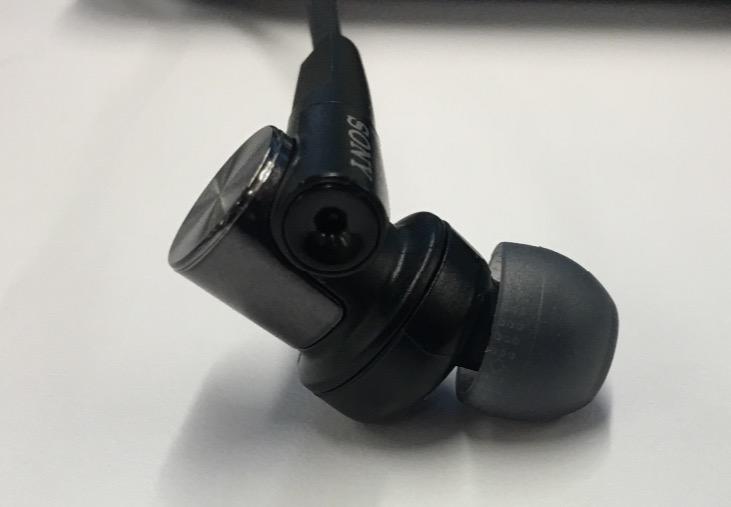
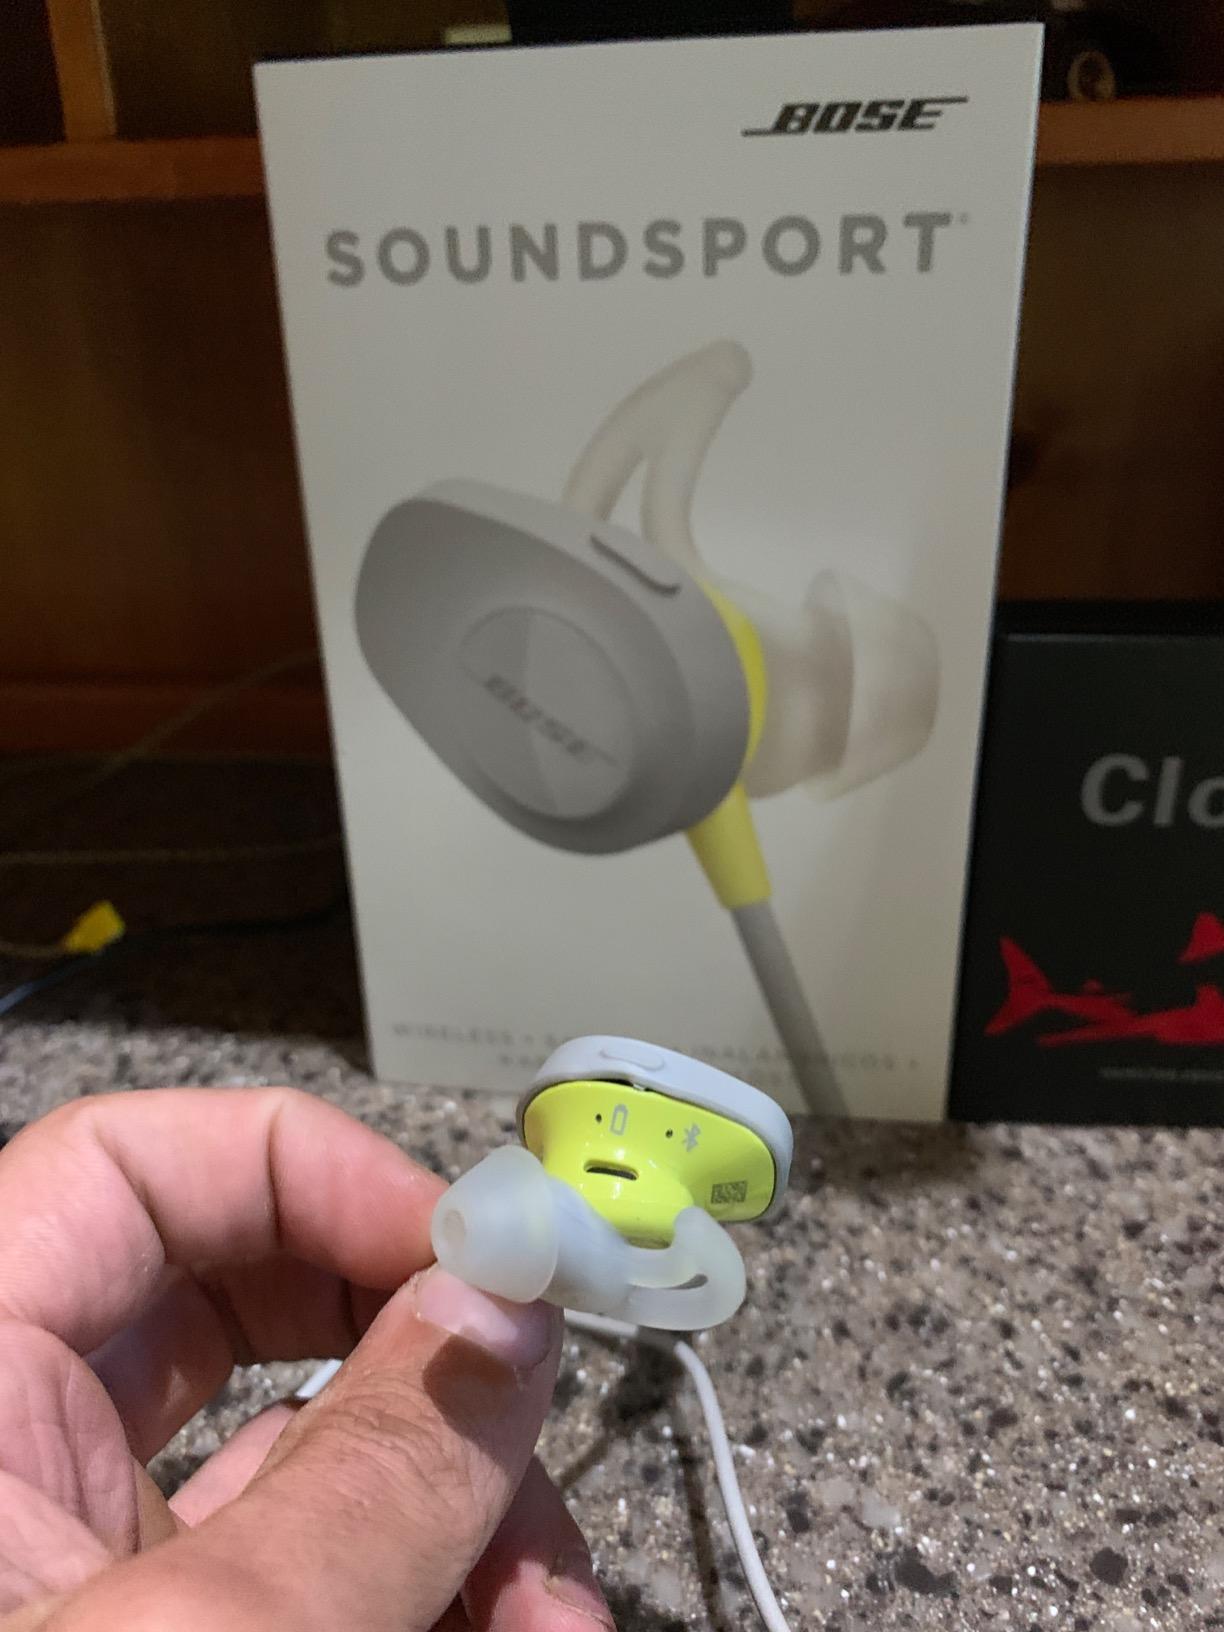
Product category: headphones
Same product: no